Question: What is the man doing?
Tambaya: Me mutumin yake yi?
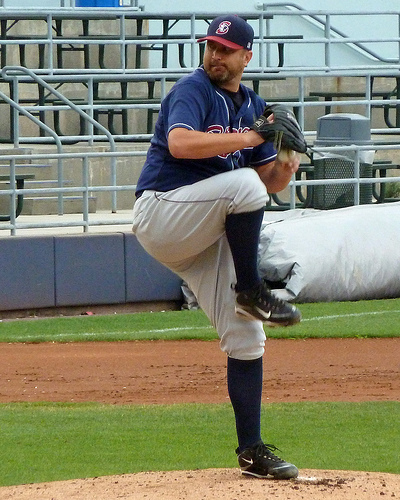
Answer: Pitching.
Amsa: Saitawa.